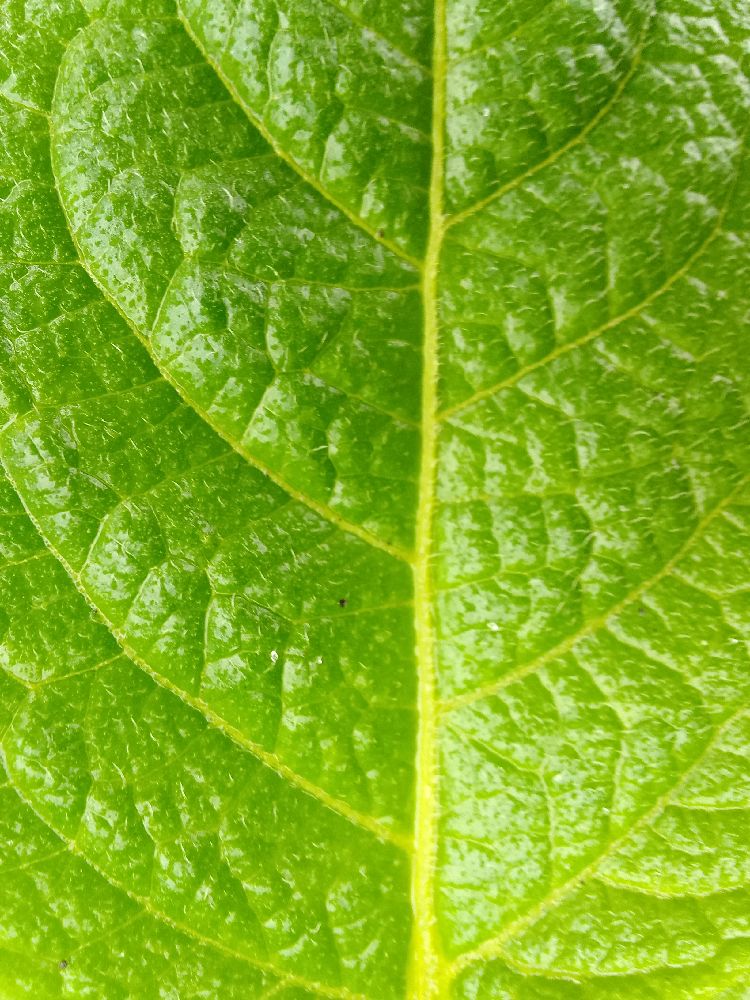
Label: Healthy